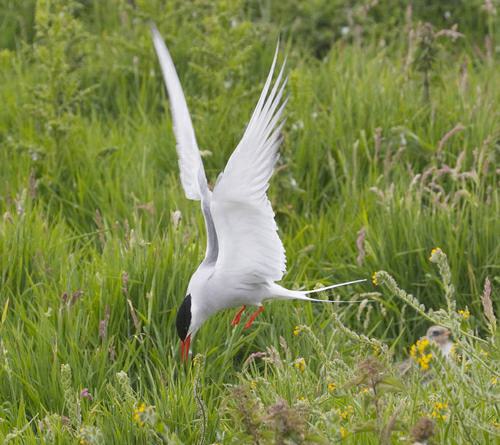
A photo of a artic tern